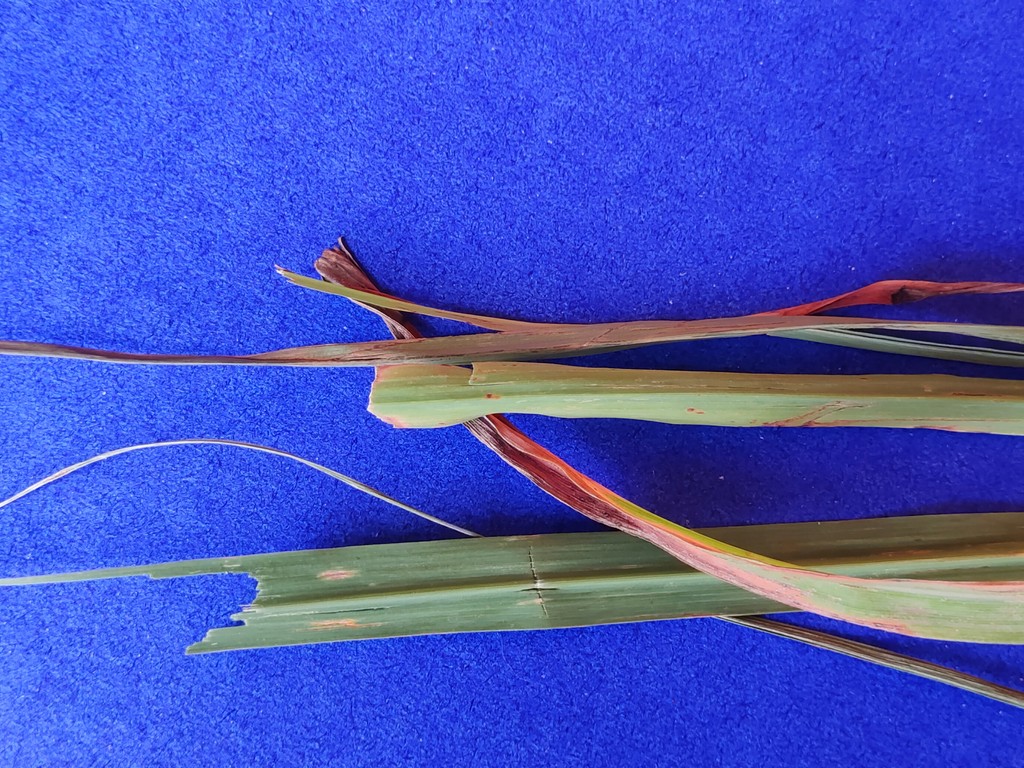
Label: Unhealthy